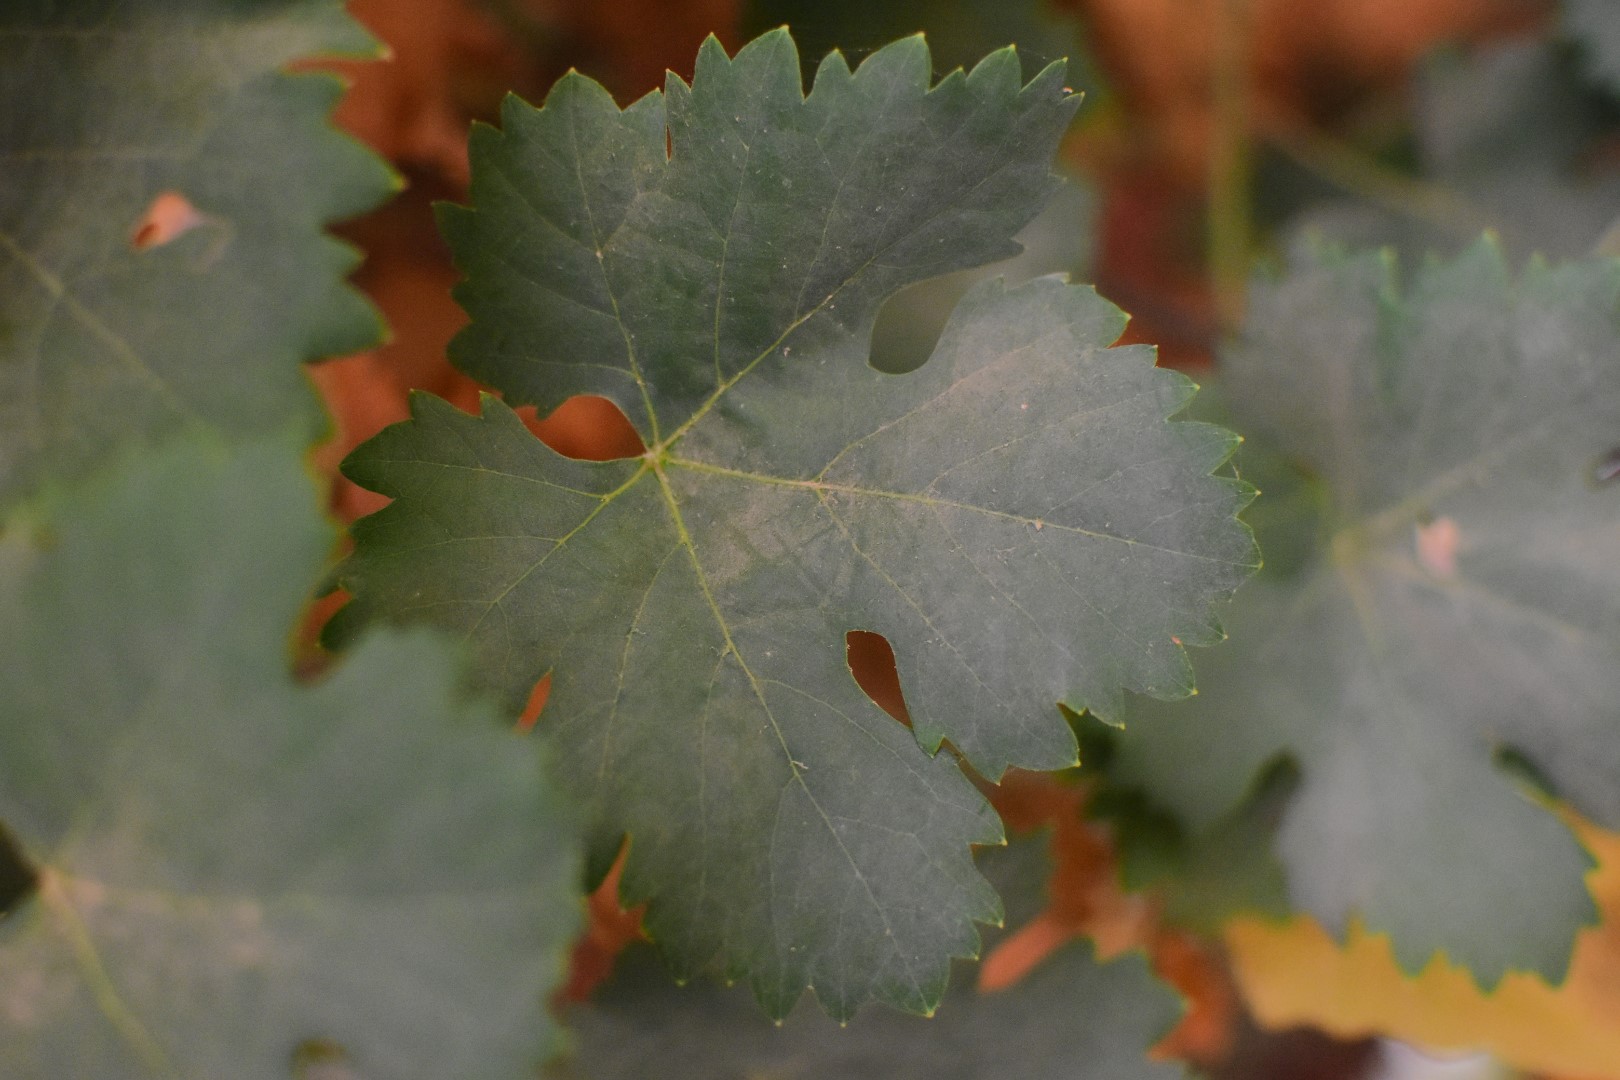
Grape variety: Aswud Balad